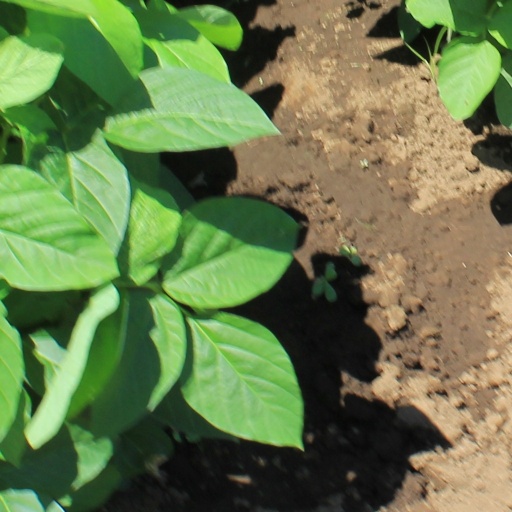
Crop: soybean